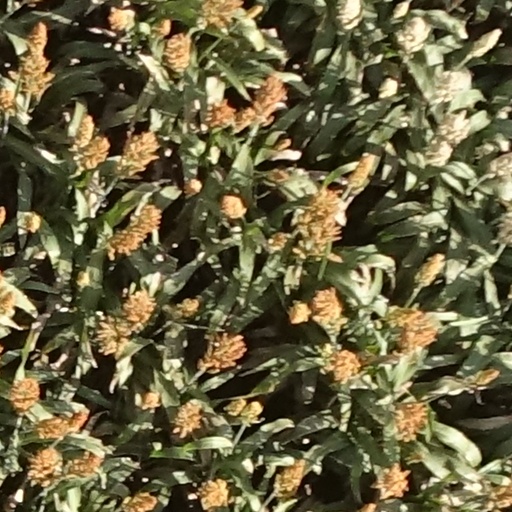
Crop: sorghum